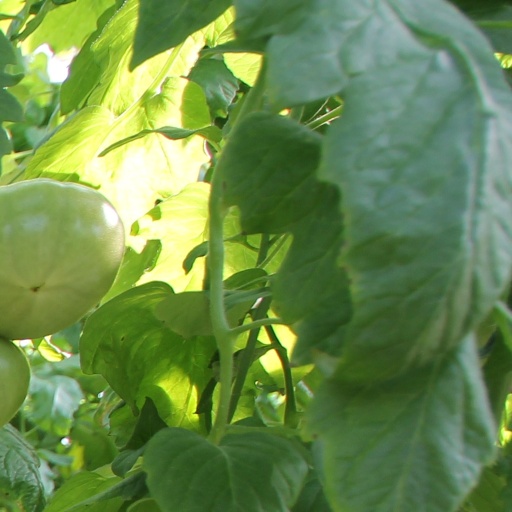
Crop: tomato